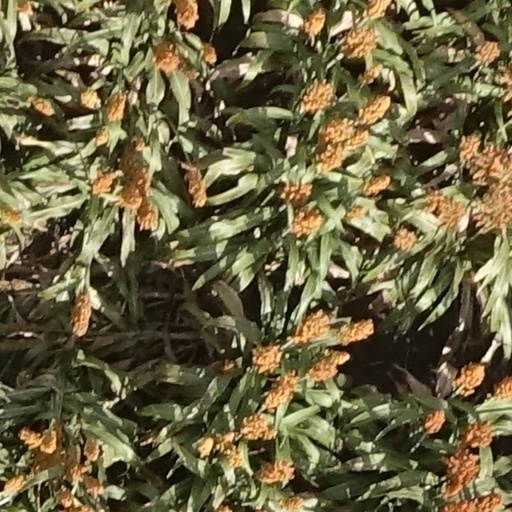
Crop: sorghum